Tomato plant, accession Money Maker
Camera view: horizontal (90 deg, fisheye); turntable rotation: 270 degrees
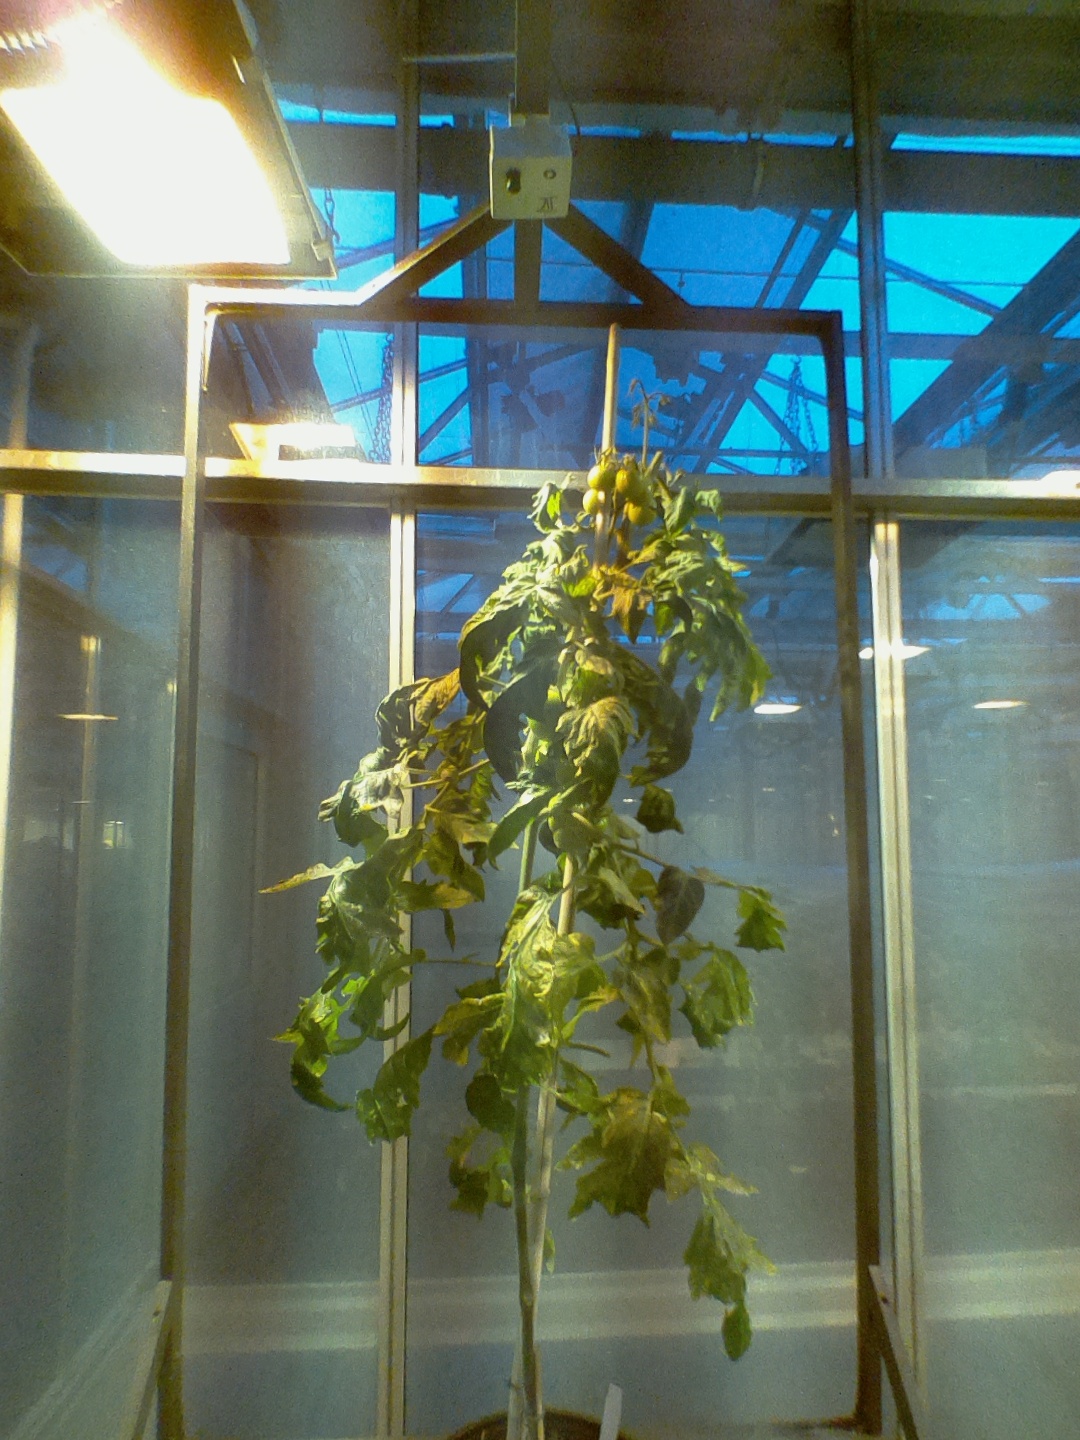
BBCH growth stage 76: 60%-70% of final fruit size